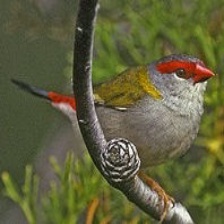
Species: RED BROWED FINCH
Scientific name: NEOCHMIA TEMPORALIS
ImageNet parent category: house_finch